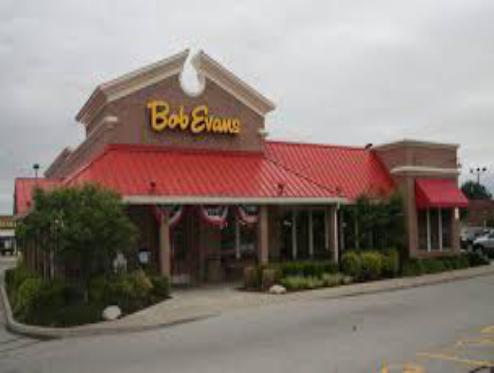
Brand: Bob Evans Restaurants
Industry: Clothes